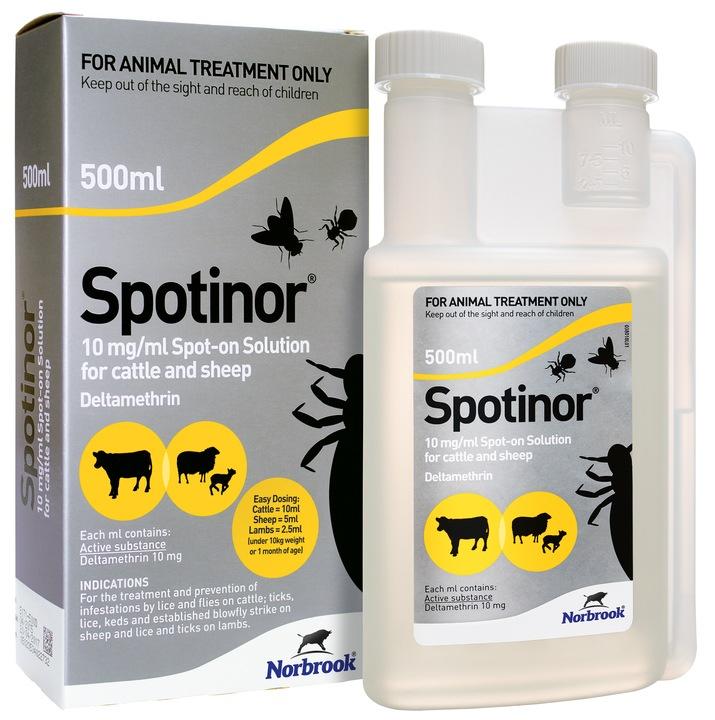
Dawa ya mifugo hususani ng'ombe iliyohifadhiwa vizuri katika chupa maalumu yenye rangi nyeupe, huku ikiwa imefunikwa kwa karatasi ndogo iliyopakwa rangi ya kuvutia pamoja na picha ya ng'ombe, mbuzi na paka huku ikiwa na maandishi yanayotumika kwa lugha ya kiingereza.